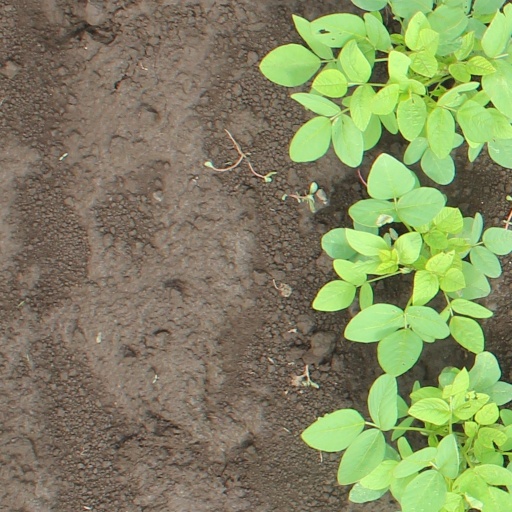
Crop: soybean